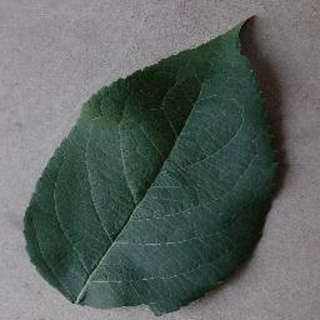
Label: healthy_apple